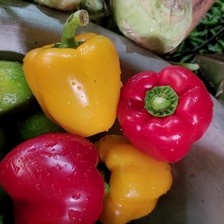
Label: capsicum